Peter Spornberger

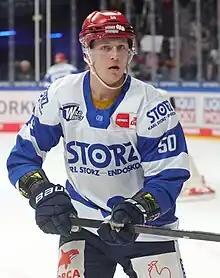
Spornberger playing for the Schwenninger Wild Wings in 2023

Peter Spornberger (born 6 January 1999) is an Italian professional ice hockey player for Schwenninger Wild Wings of the Deutsche Eishockey Liga (DEL) and the Italian national team.